A3 (Croatia)

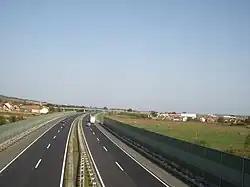
The A3 motorway near Slavonski Brod

The motorway consists of two traffic lanes and an emergency lane in each driving direction, separated by a central reservation. All intersections of the A3 motorway are grade separated, and the motorway comprises several large stack and cloverleaf interchanges at junctions with four other motorways in Croatia: A1, A2, A4 and A5. There is a cloverleaf interchange is on the A3 route, where the A11 motorway is scheduled to branch off. The route comprises a large number of bridges and culverts, but has no tunnels because it runs through plains. The Sava River Bridge is the most significant structure on the A3. Currently, there are 21 exits and 18 rest areas operating along the route. A large part of the motorway is tolled using a ticket system; one section uses an open toll collection system. The Zagreb bypass sections are not tolled. The toll is charged according to vehicle classification in Croatia. The A3 motorway is operated by Hrvatske autoceste.